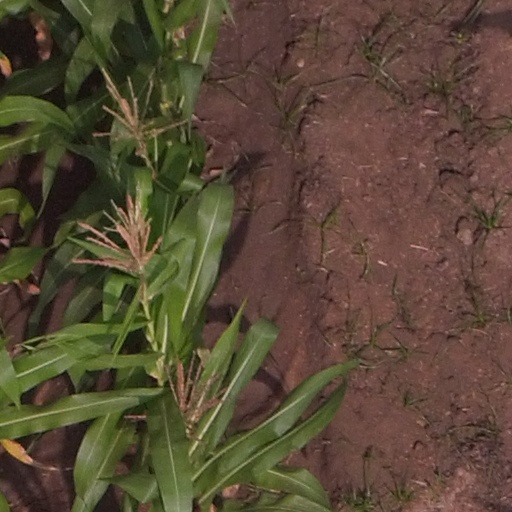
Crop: maize; corn